Big Tree (Kiowa leader)

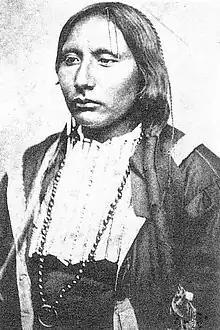
Big Tree

Big Tree, Kiowa: Ado-eete (ca. 1850–1929), was a noted Kiowa warrior and chief. He was a loyal follower of the fighting chiefs party (led by Satank, Satanta, and Guipago), and conducted frequent raids upon other tribes and white settlers, often being associated with Tsen-tainte ("White Horse").